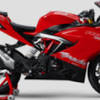
Vehicle type: Motorcycles